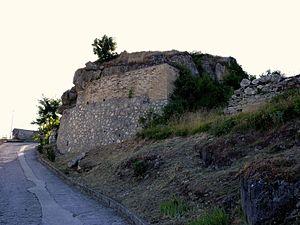
Le château Caldora est un château situé dans la commune de Civitaluparella, province de Chieti, dans les Abruzzes.